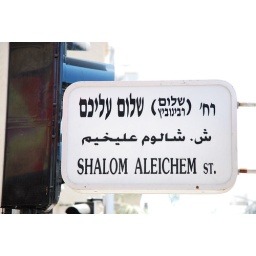
A street sign in Tel-Aviv